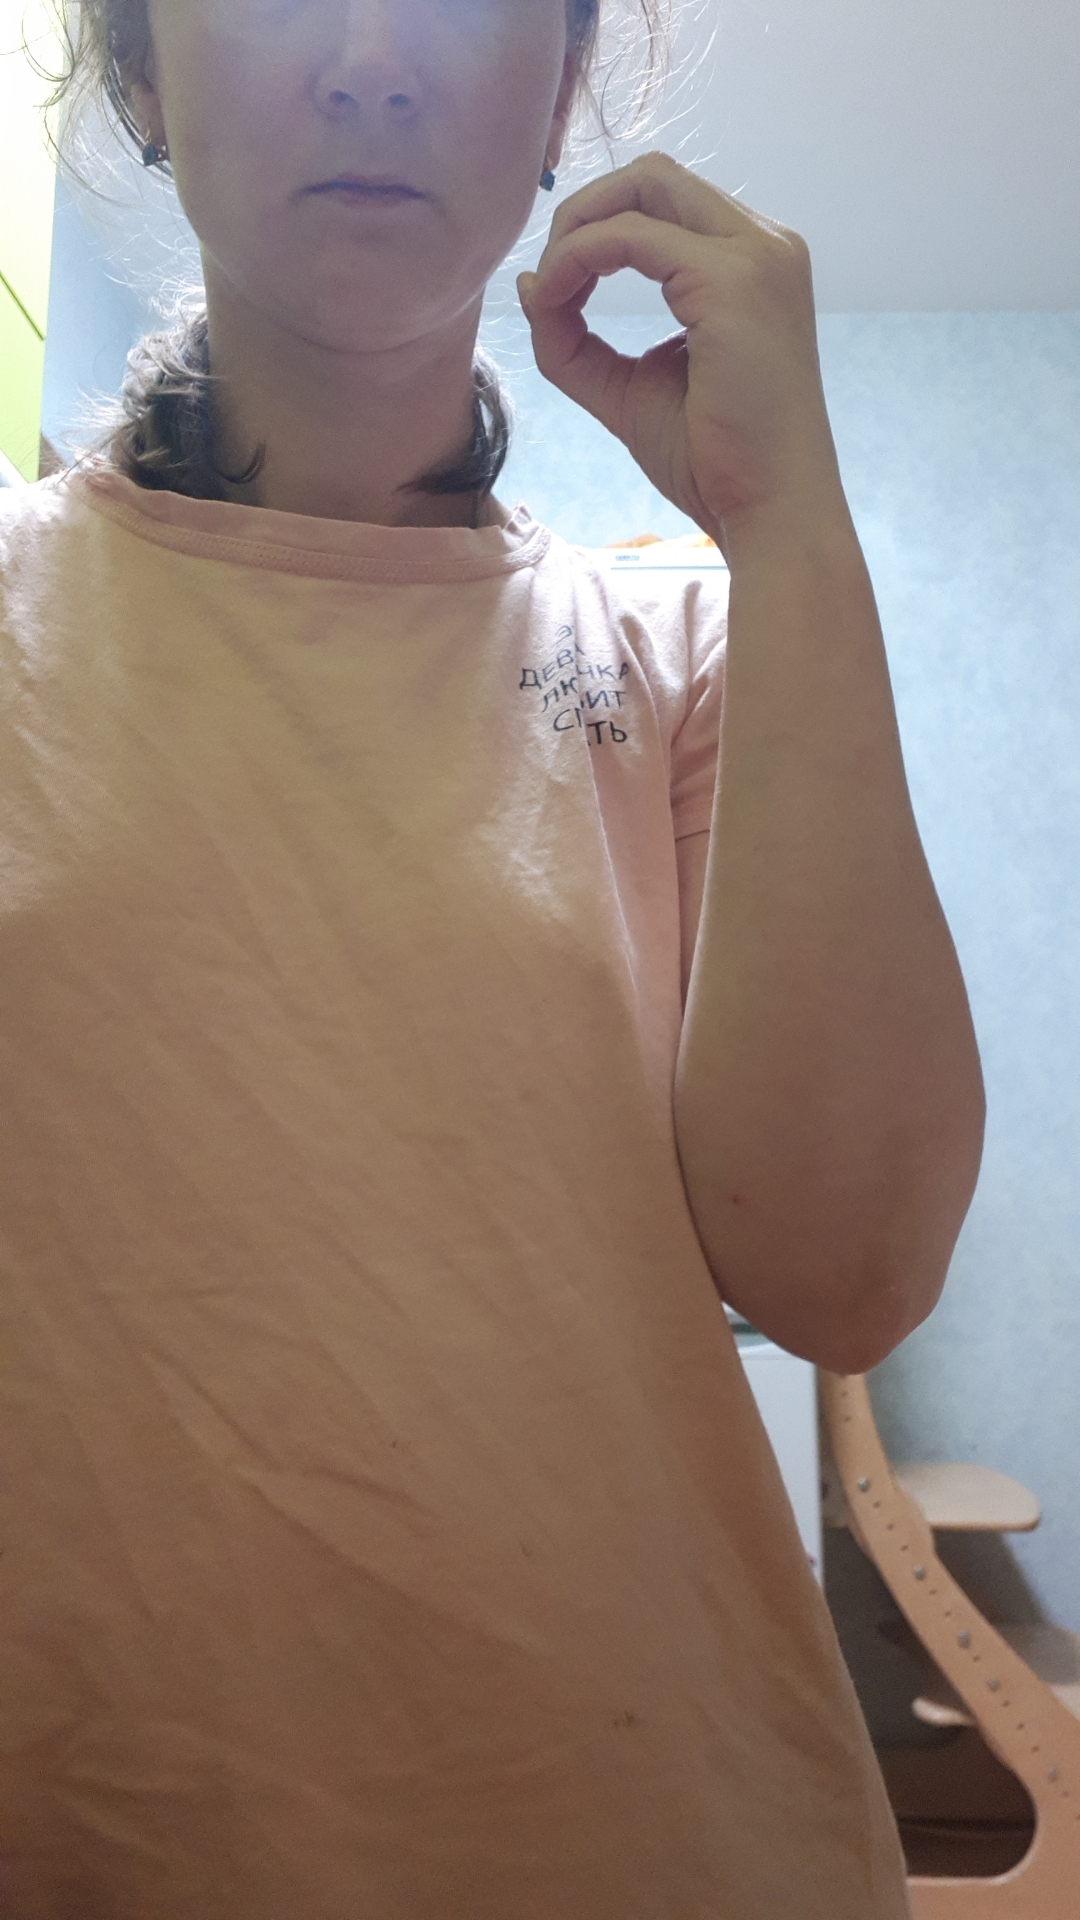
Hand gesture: grip